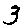
Label: 3